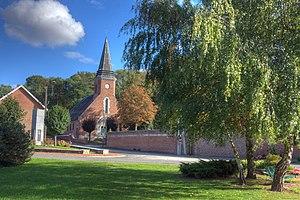
Le centre de Morchies
Morchies est une commune française située dans le département du Pas-de-Calais en région Hauts-de-France.